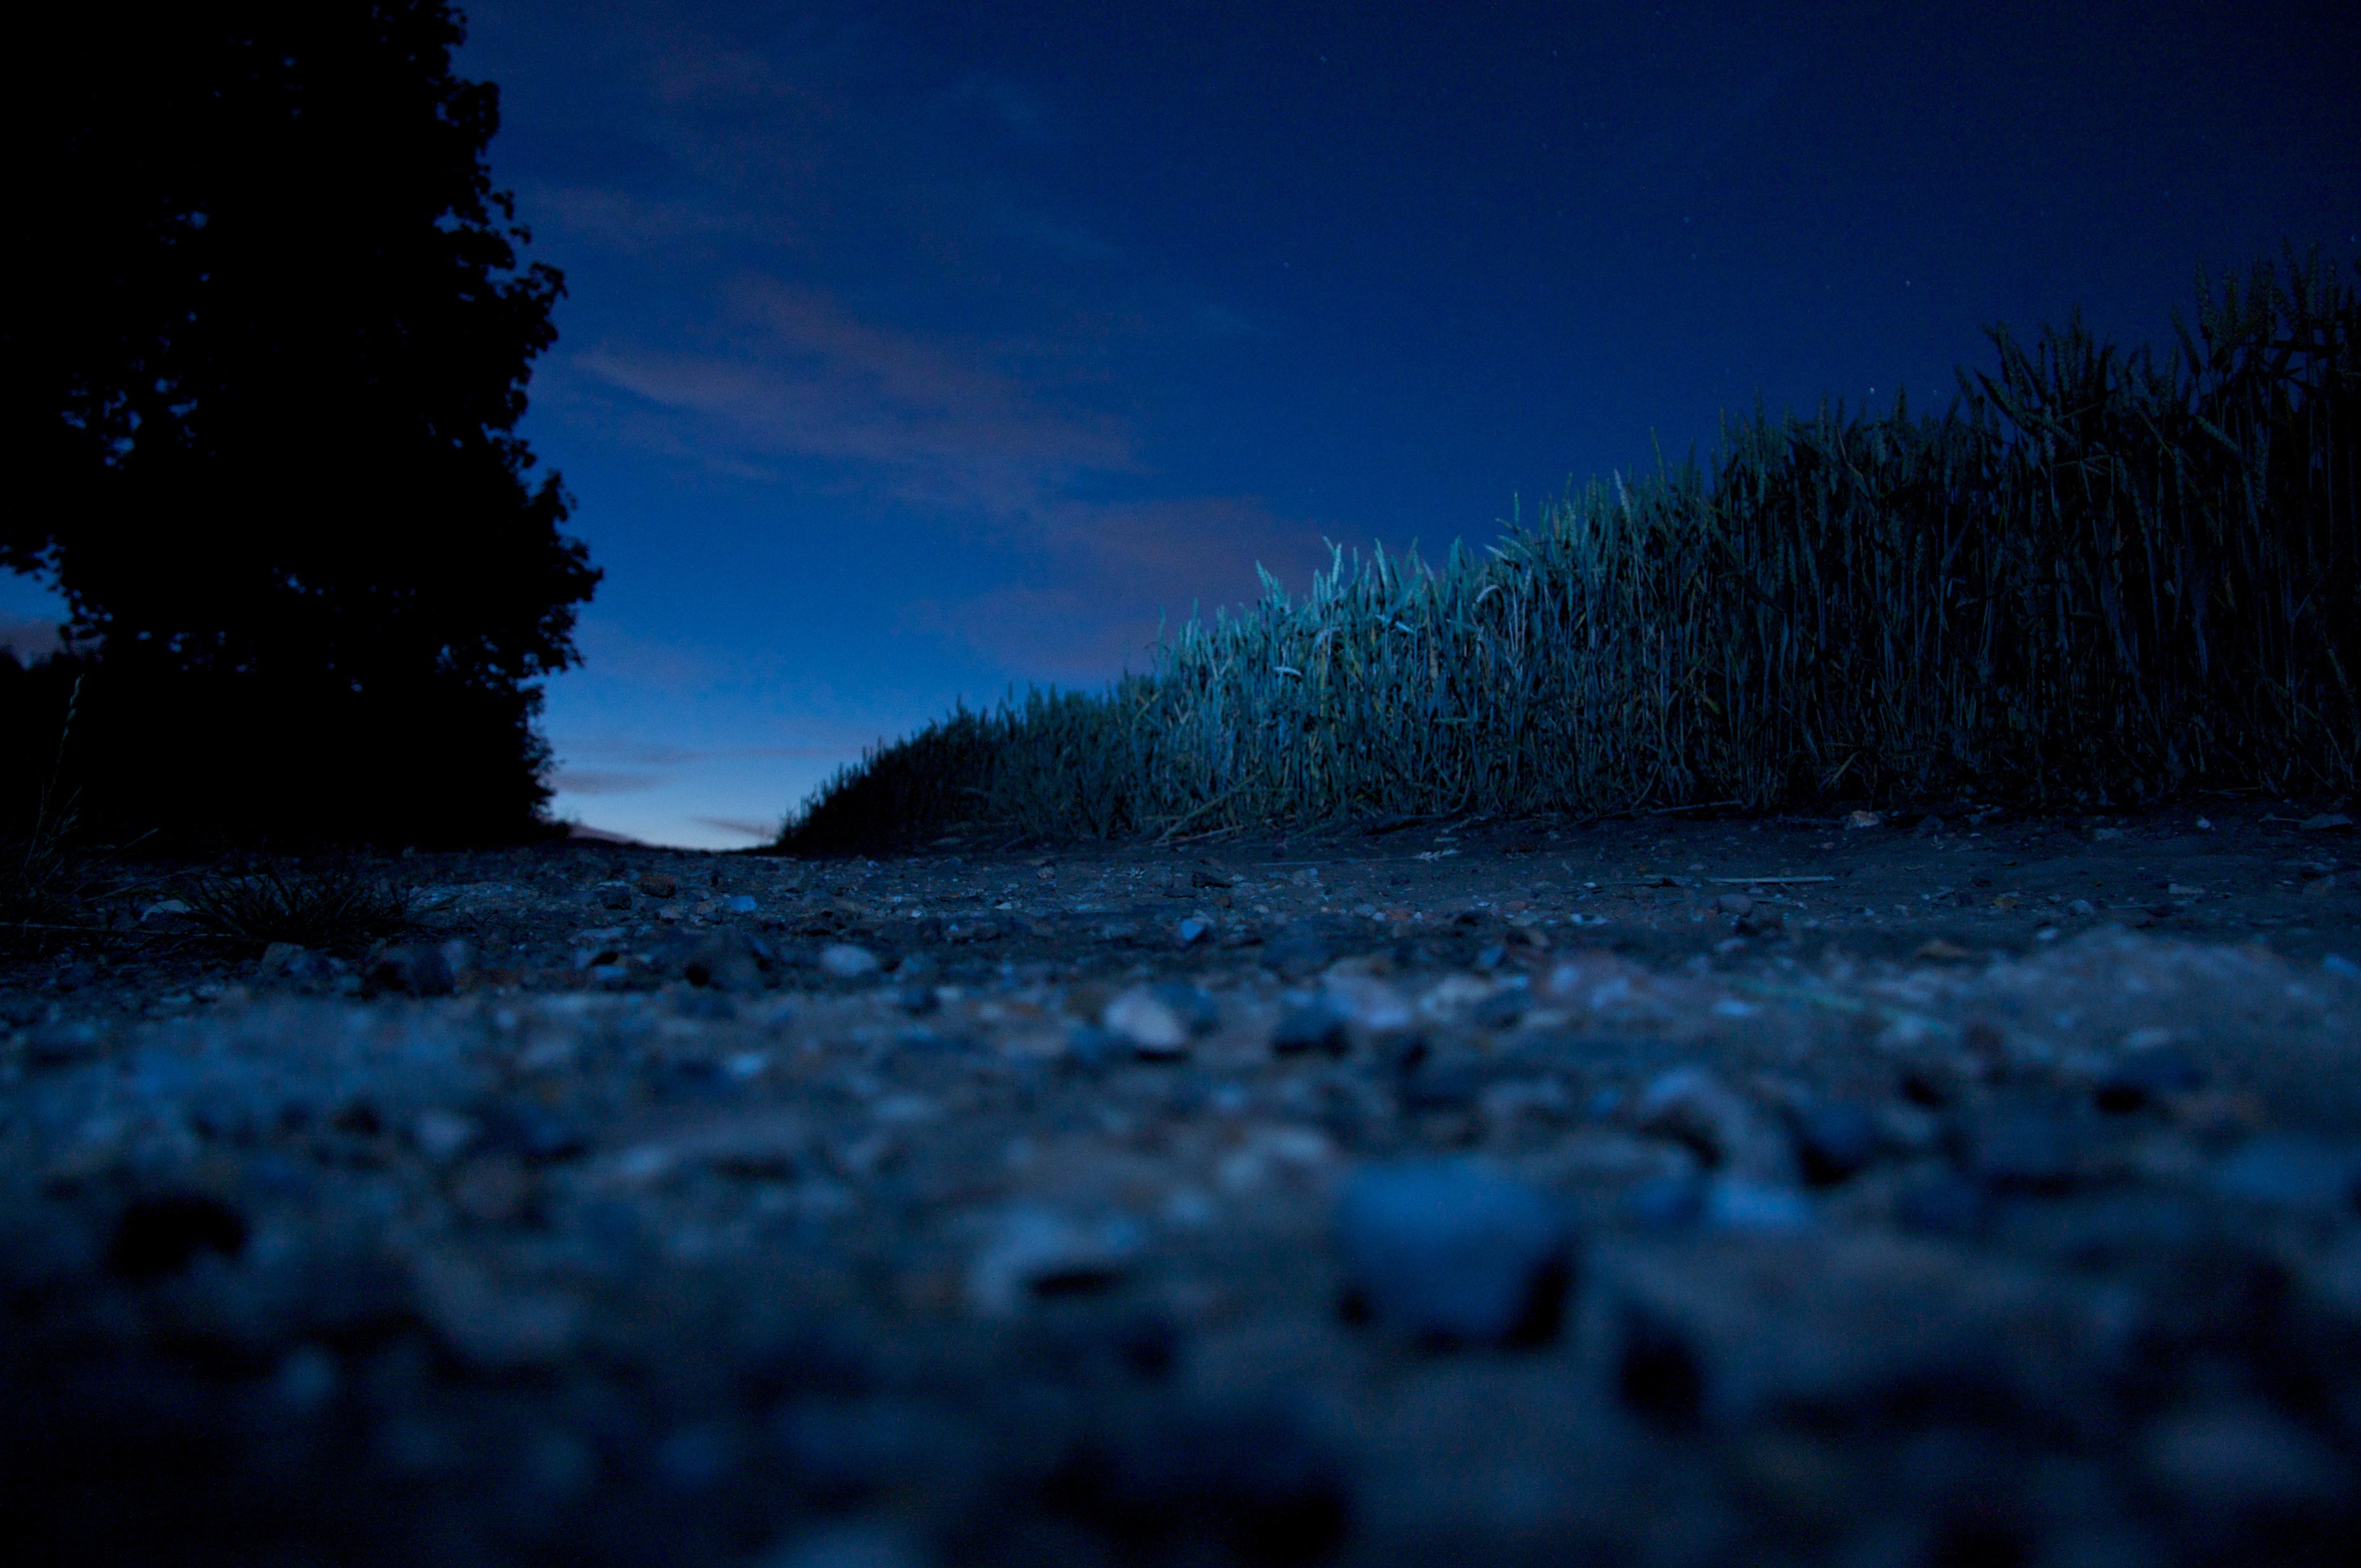
tree, nature, horizon, snow, winter, light, cloud, sky, sunrise, sunset, night, sunlight, morning, frost, dawn, atmosphere, dusk, evening, reflection, weather, darkness, blue, moonlight, freezing, atmospheric phenomenon, computer wallpaper